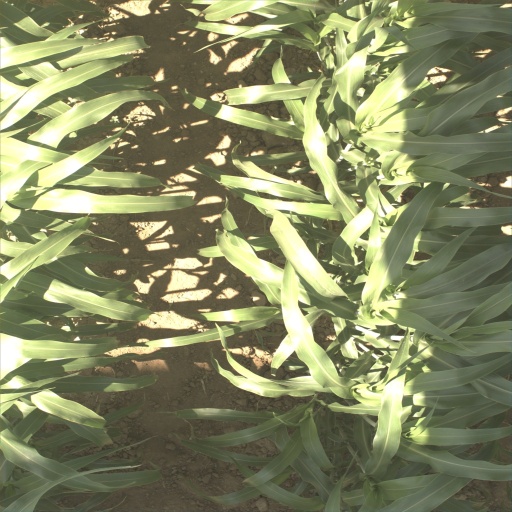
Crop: sorghum